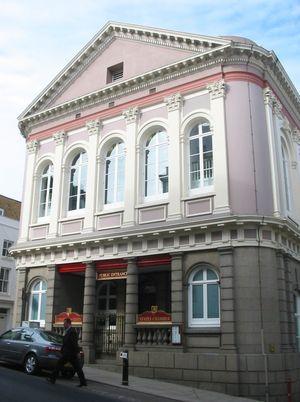
Les États de Jersey constituent à la fois le Parlement et le gouvernement de l'île de Jersey.